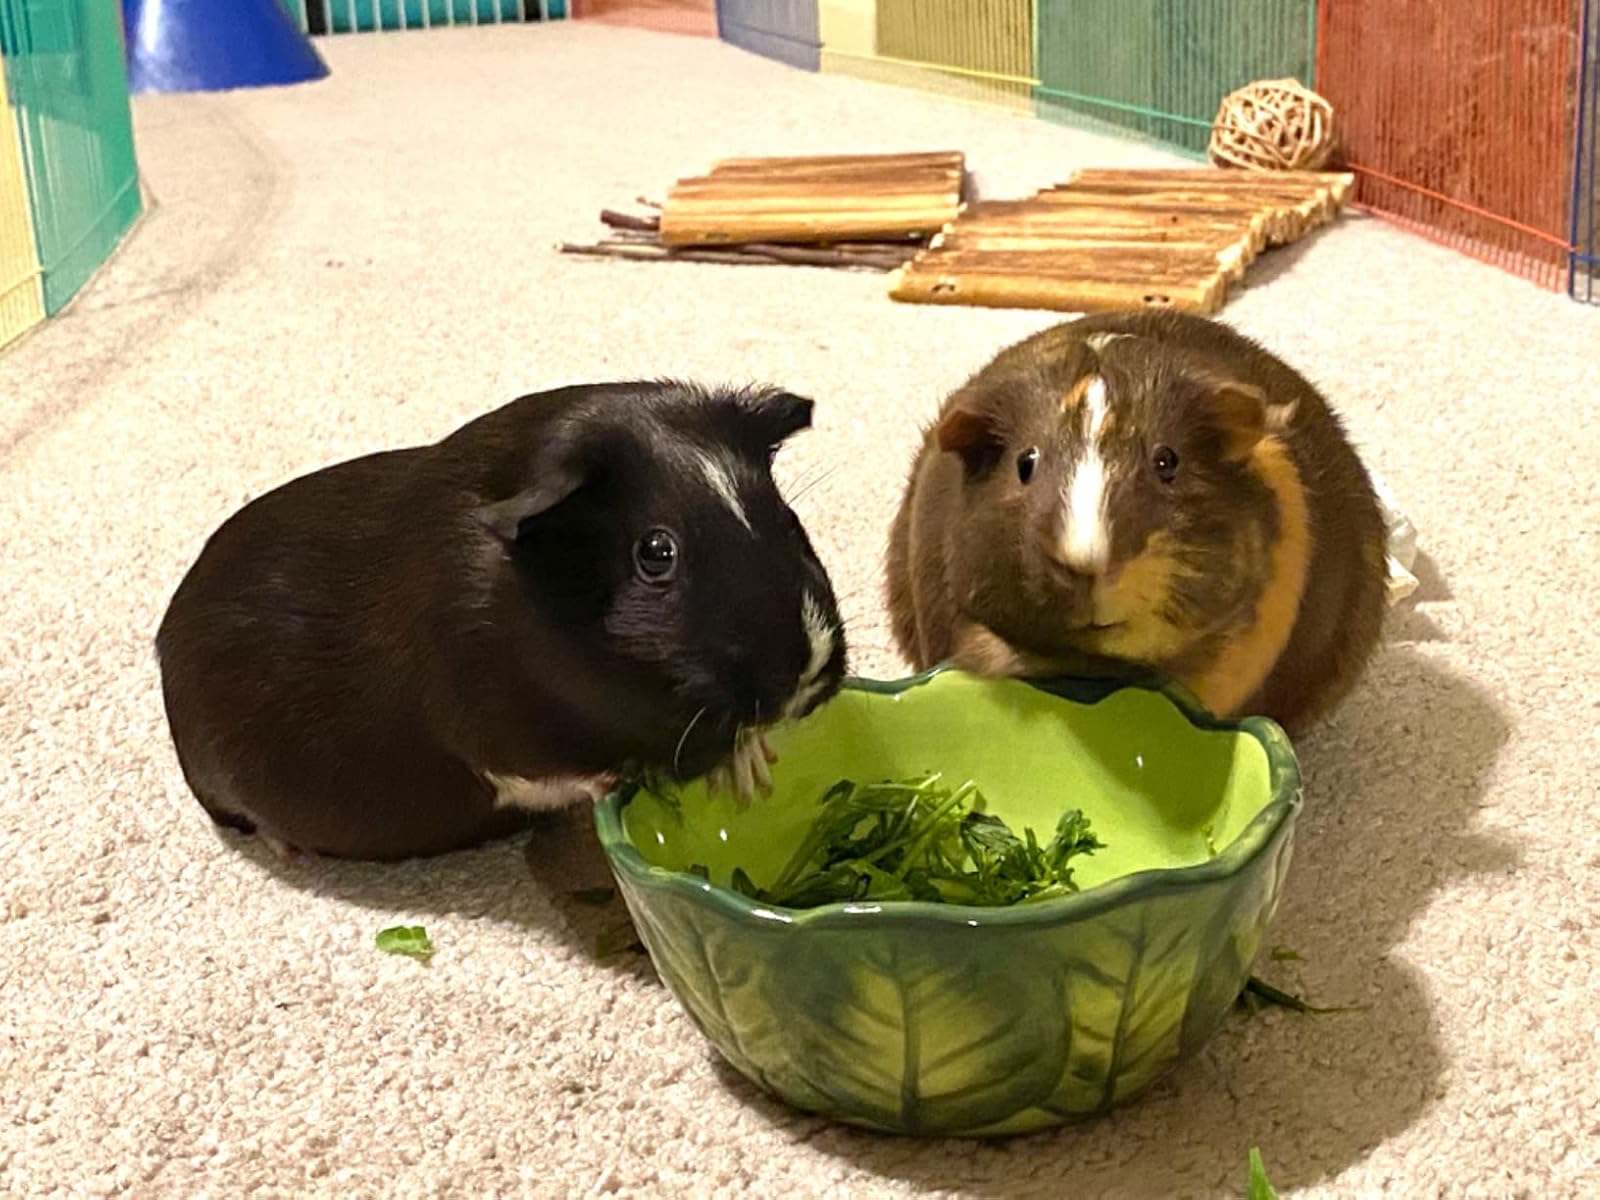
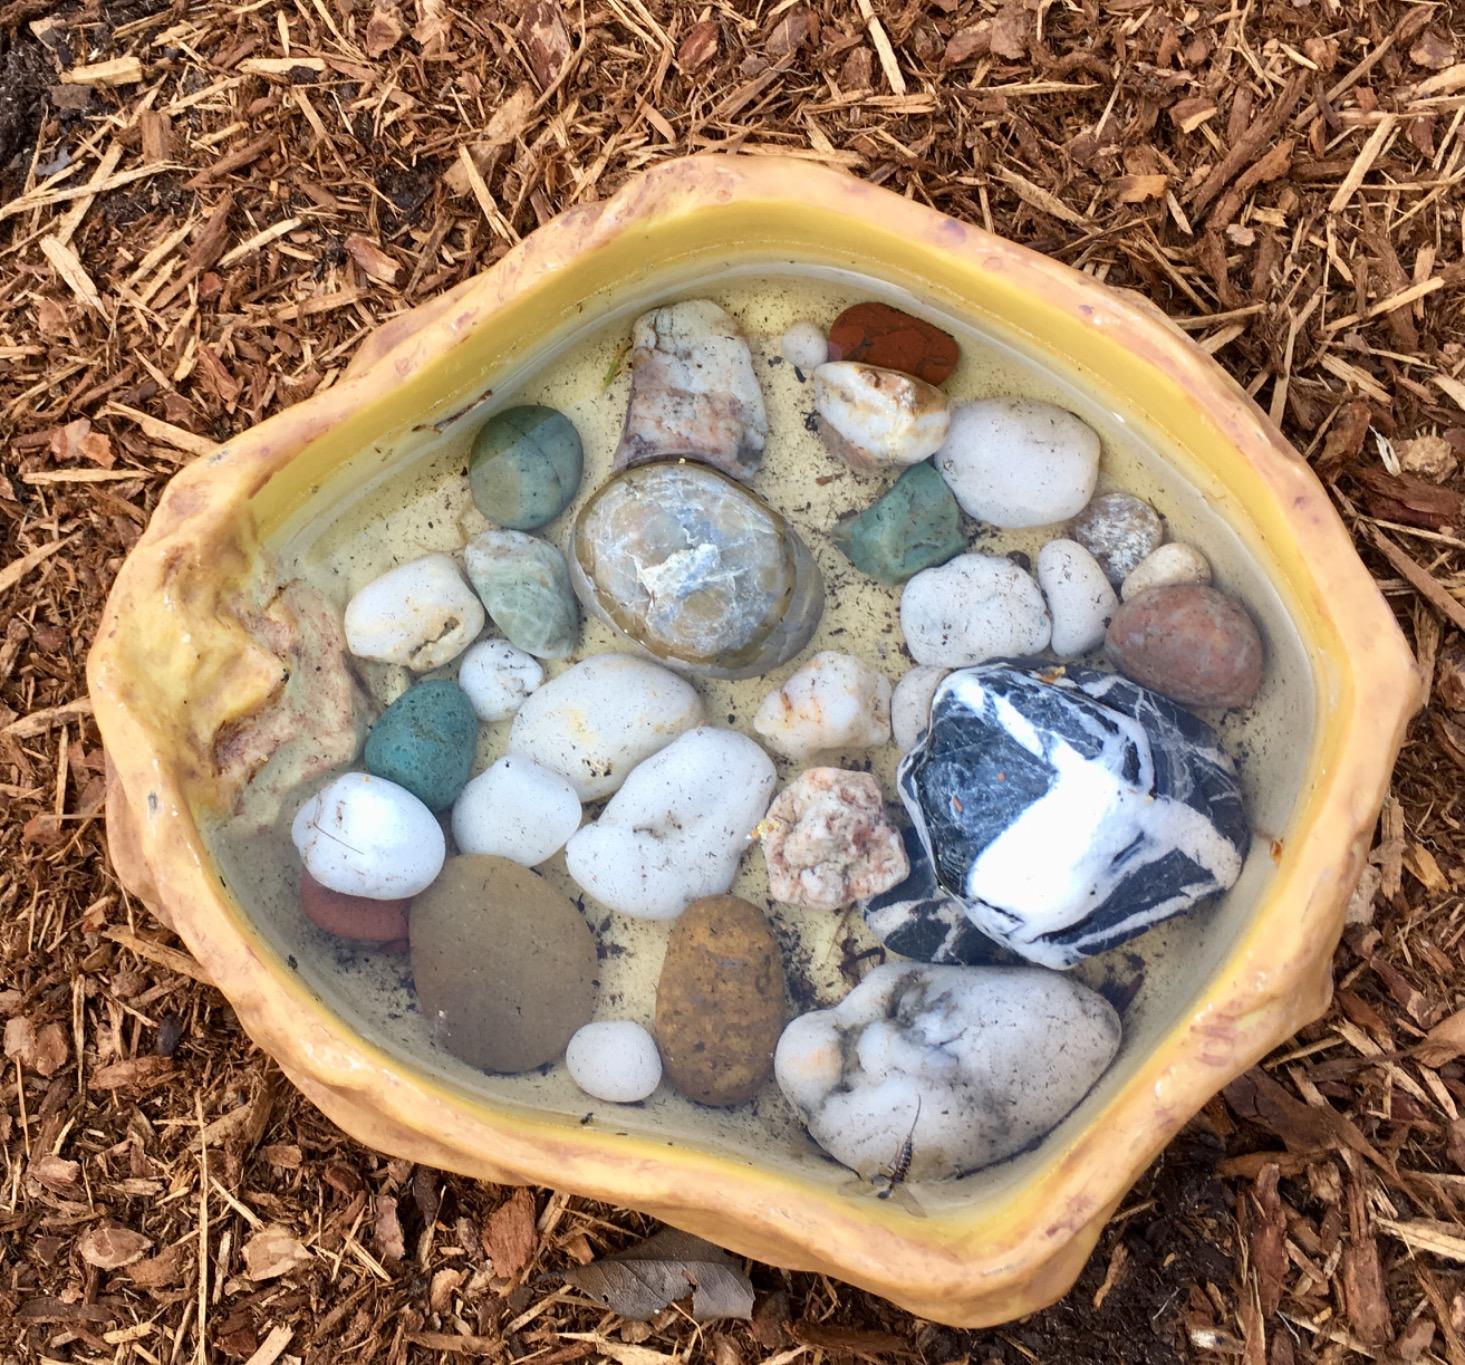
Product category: items_bowl
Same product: no